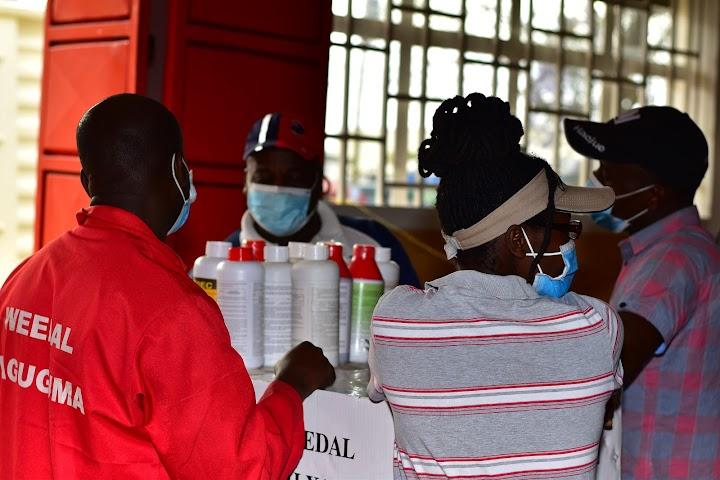
Jopo la watu waliovalia vifaa kinga aina ya barakoa katika eneo la ndani lenye vifungashio vya aina tofautitofauti, ikiashiria ni eneo litumikalo kwa ajili ya uuzaji wa pembejeo za kilimo na mifugo.